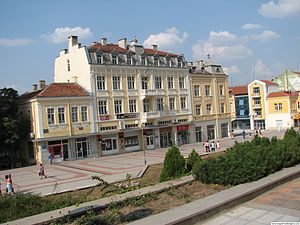
Sjumen
Centrum i Sjumen
Sjumen er en by i det nordøstlige Bulgarien, med et indbyggertal på cirka 75.550. Byen er hovedstad i Sjumen-provinsen.